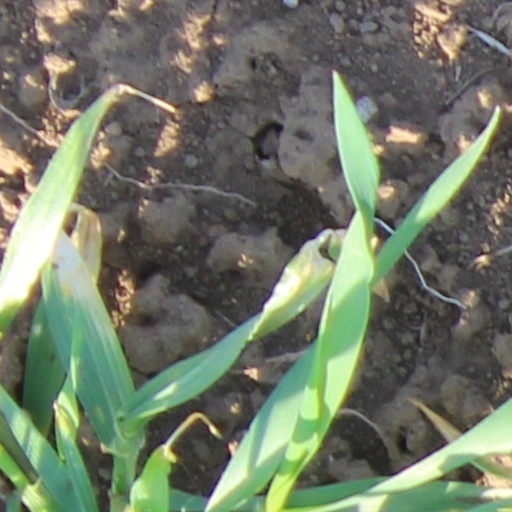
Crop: wheat